3rd Guards Spetsnaz Brigade

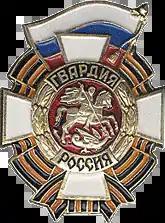
Chest badge for Russian Guards troops.

In April 1991, based on the directives of the Ministry of Defence of the USSR No. 314/1/01500 on November 7, 1990, the brigade was relocated to the village of Roshchinsky, Samara Oblast and came under command of the Volga-Urals Military District. With the reorganisation of the military districts in 2011 it became part of the Central Military District.